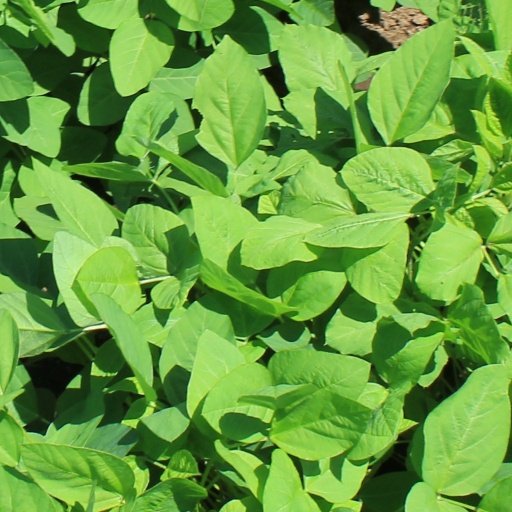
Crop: soybean